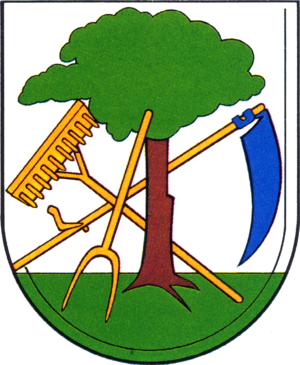
La ville de Berlin est divisée, depuis le 1ᵉʳ janvier 2001, en douze arrondissements municipaux et 96 quartiers. Ceux-ci ont été institués par la loi du 10 juin 1998, portant sur la réforme de la réglementation sur les arrondissements.
Pankow [ˈpaŋko] est le 3ᵉ arrondissement administratif, au nord de Berlin. Il est né en 2001 de la fusion des anciens districts de : Prenzlauer Berg, Weißensee et Pankow.